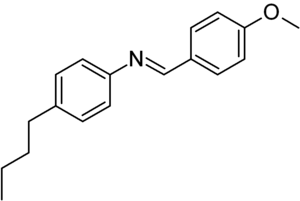
Un cristal liquide est un état de la matière qui combine des propriétés d'un liquide ordinaire et celles d'un solide cristallisé. On exprime son état par le terme de « mésophase » ou « état mésomorphe». La nature de la mésophase diffère suivant la nature et la structure du mésogène, molécule à l'origine de la mésophase, ainsi que des conditions de température, de pression et de concentration.